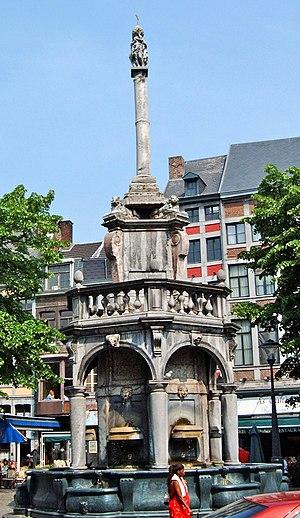
La Fontaine des Trois Grâces sur la place du Marché à Liège.